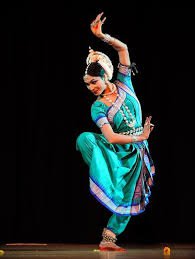
Dance form: odissi